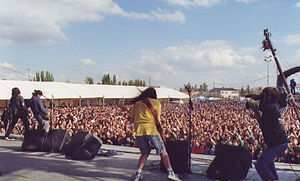
Villarrobledo / Galleri
Villarrobledo er en by i La Mancha, beliggende i provinsen Albacete.